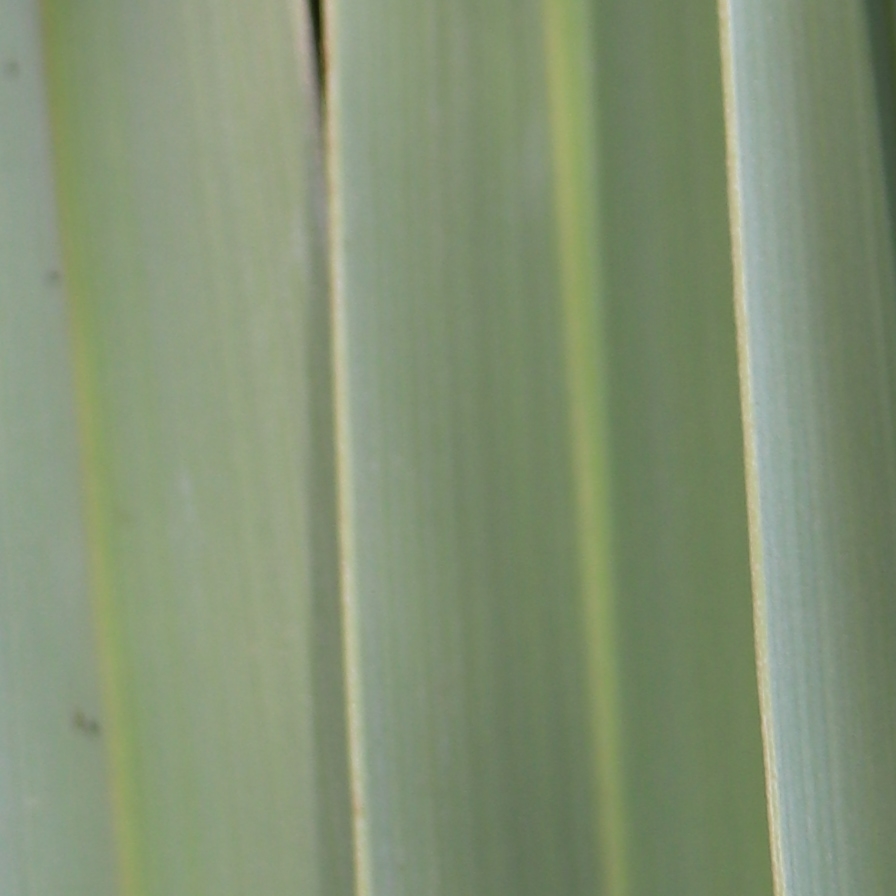
Label: Healthy